Saône-et-Loire's 1st constituency

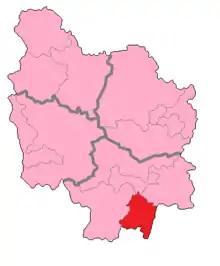
Saône-et-Loire's 1st Constituency shown within Burgundy

The 1st constituency of the Saône-et-Loire is a French legislative constituency in the Saône-et-Loire "département".